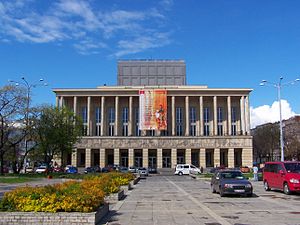
Teatr Wielki i Łódź
Teatr Wielki i Łódź
Teatr Wielki i Łódź ligger ved Dąbrowskis plads og er byens største teater. Det specialiserer sig i opførelsen af operaer, operetter og balletforestillinger. Teateret blev grundlagt i 1967 og hører til Polens vigtigste operascener. Det har opført over 240 premiereforestillinger.